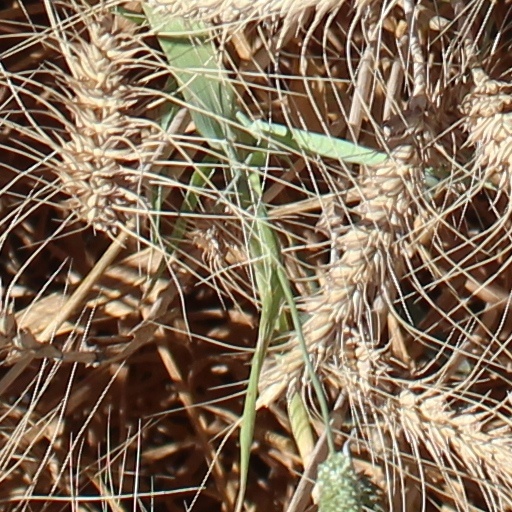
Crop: wheat